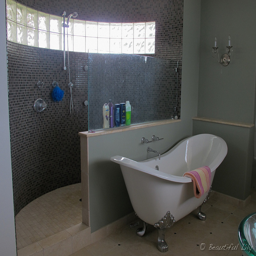
A bathroom with shower products on the counter.
a bathroom with a slipper tub and curved shower
A white tub sitting next to a walk in shower in a  room.
A claw foot bathtub next to a walk-in glass shower.
A claw foot tub and a very modern shower behind it.